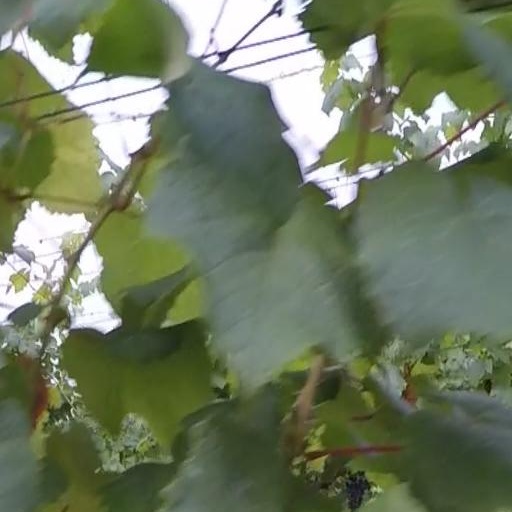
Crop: grape